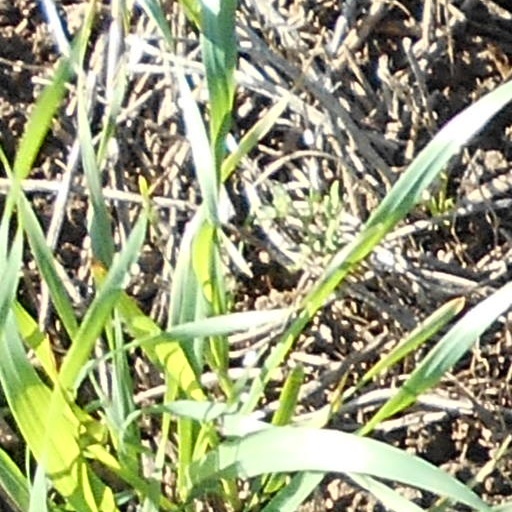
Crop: wheat